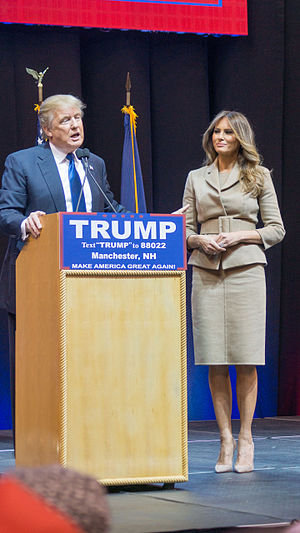
Melania Trump / Liv og gerning / Flyttet til USA
Melania Trump støtter Donald Trump under præsidentvalgkampagnen.
Melania Trump er gift med den amerikanske milliardær Donald Trump, der var præsidentkandidat ved præsidentvalget i 2016, en post han vandt 8. november 2016, hvorfor hun er USA's førstedame siden 20. januar 2017. Melania Trump var tidligere model i Slovenien og USA